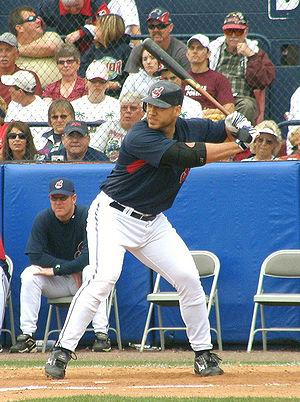
La Saison 2006 des Indians de Cleveland est la 106ᵉ saison en ligue majeure pour cette franchise.
Au baseball, un grand chelem est un coup de circuit frappeur alors que les bases sont pleines. Le coup sûr rapporte alors quatre points, soit le maximum possible en une action offensive.